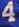
Number: 4